Paul Gebhard

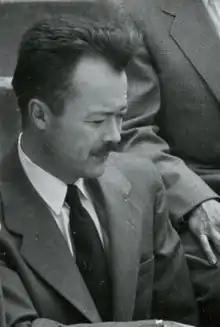
Paul Gebhard in 1953

Paul Henry Gebhard. Jr. (July 3, 1917 – July 9, 2015) was an American anthropologist and sexologist. Born in Rocky Ford, Colorado, he earned a BS and a PhD from Harvard in 1940 and 1947, respectively. Between the years 1946 and 1956, Gebhard was a close colleague to sex researcher Alfred Kinsey. It was acknowledged in Gebhard's "New York Times" obituary that Kinsey was in fact his mentor and that Gebhard was fascinated when Kinsey first met him and revealed to him that the men's room at Grand Central Terminal in New York City was a frequent site for gay cruising.